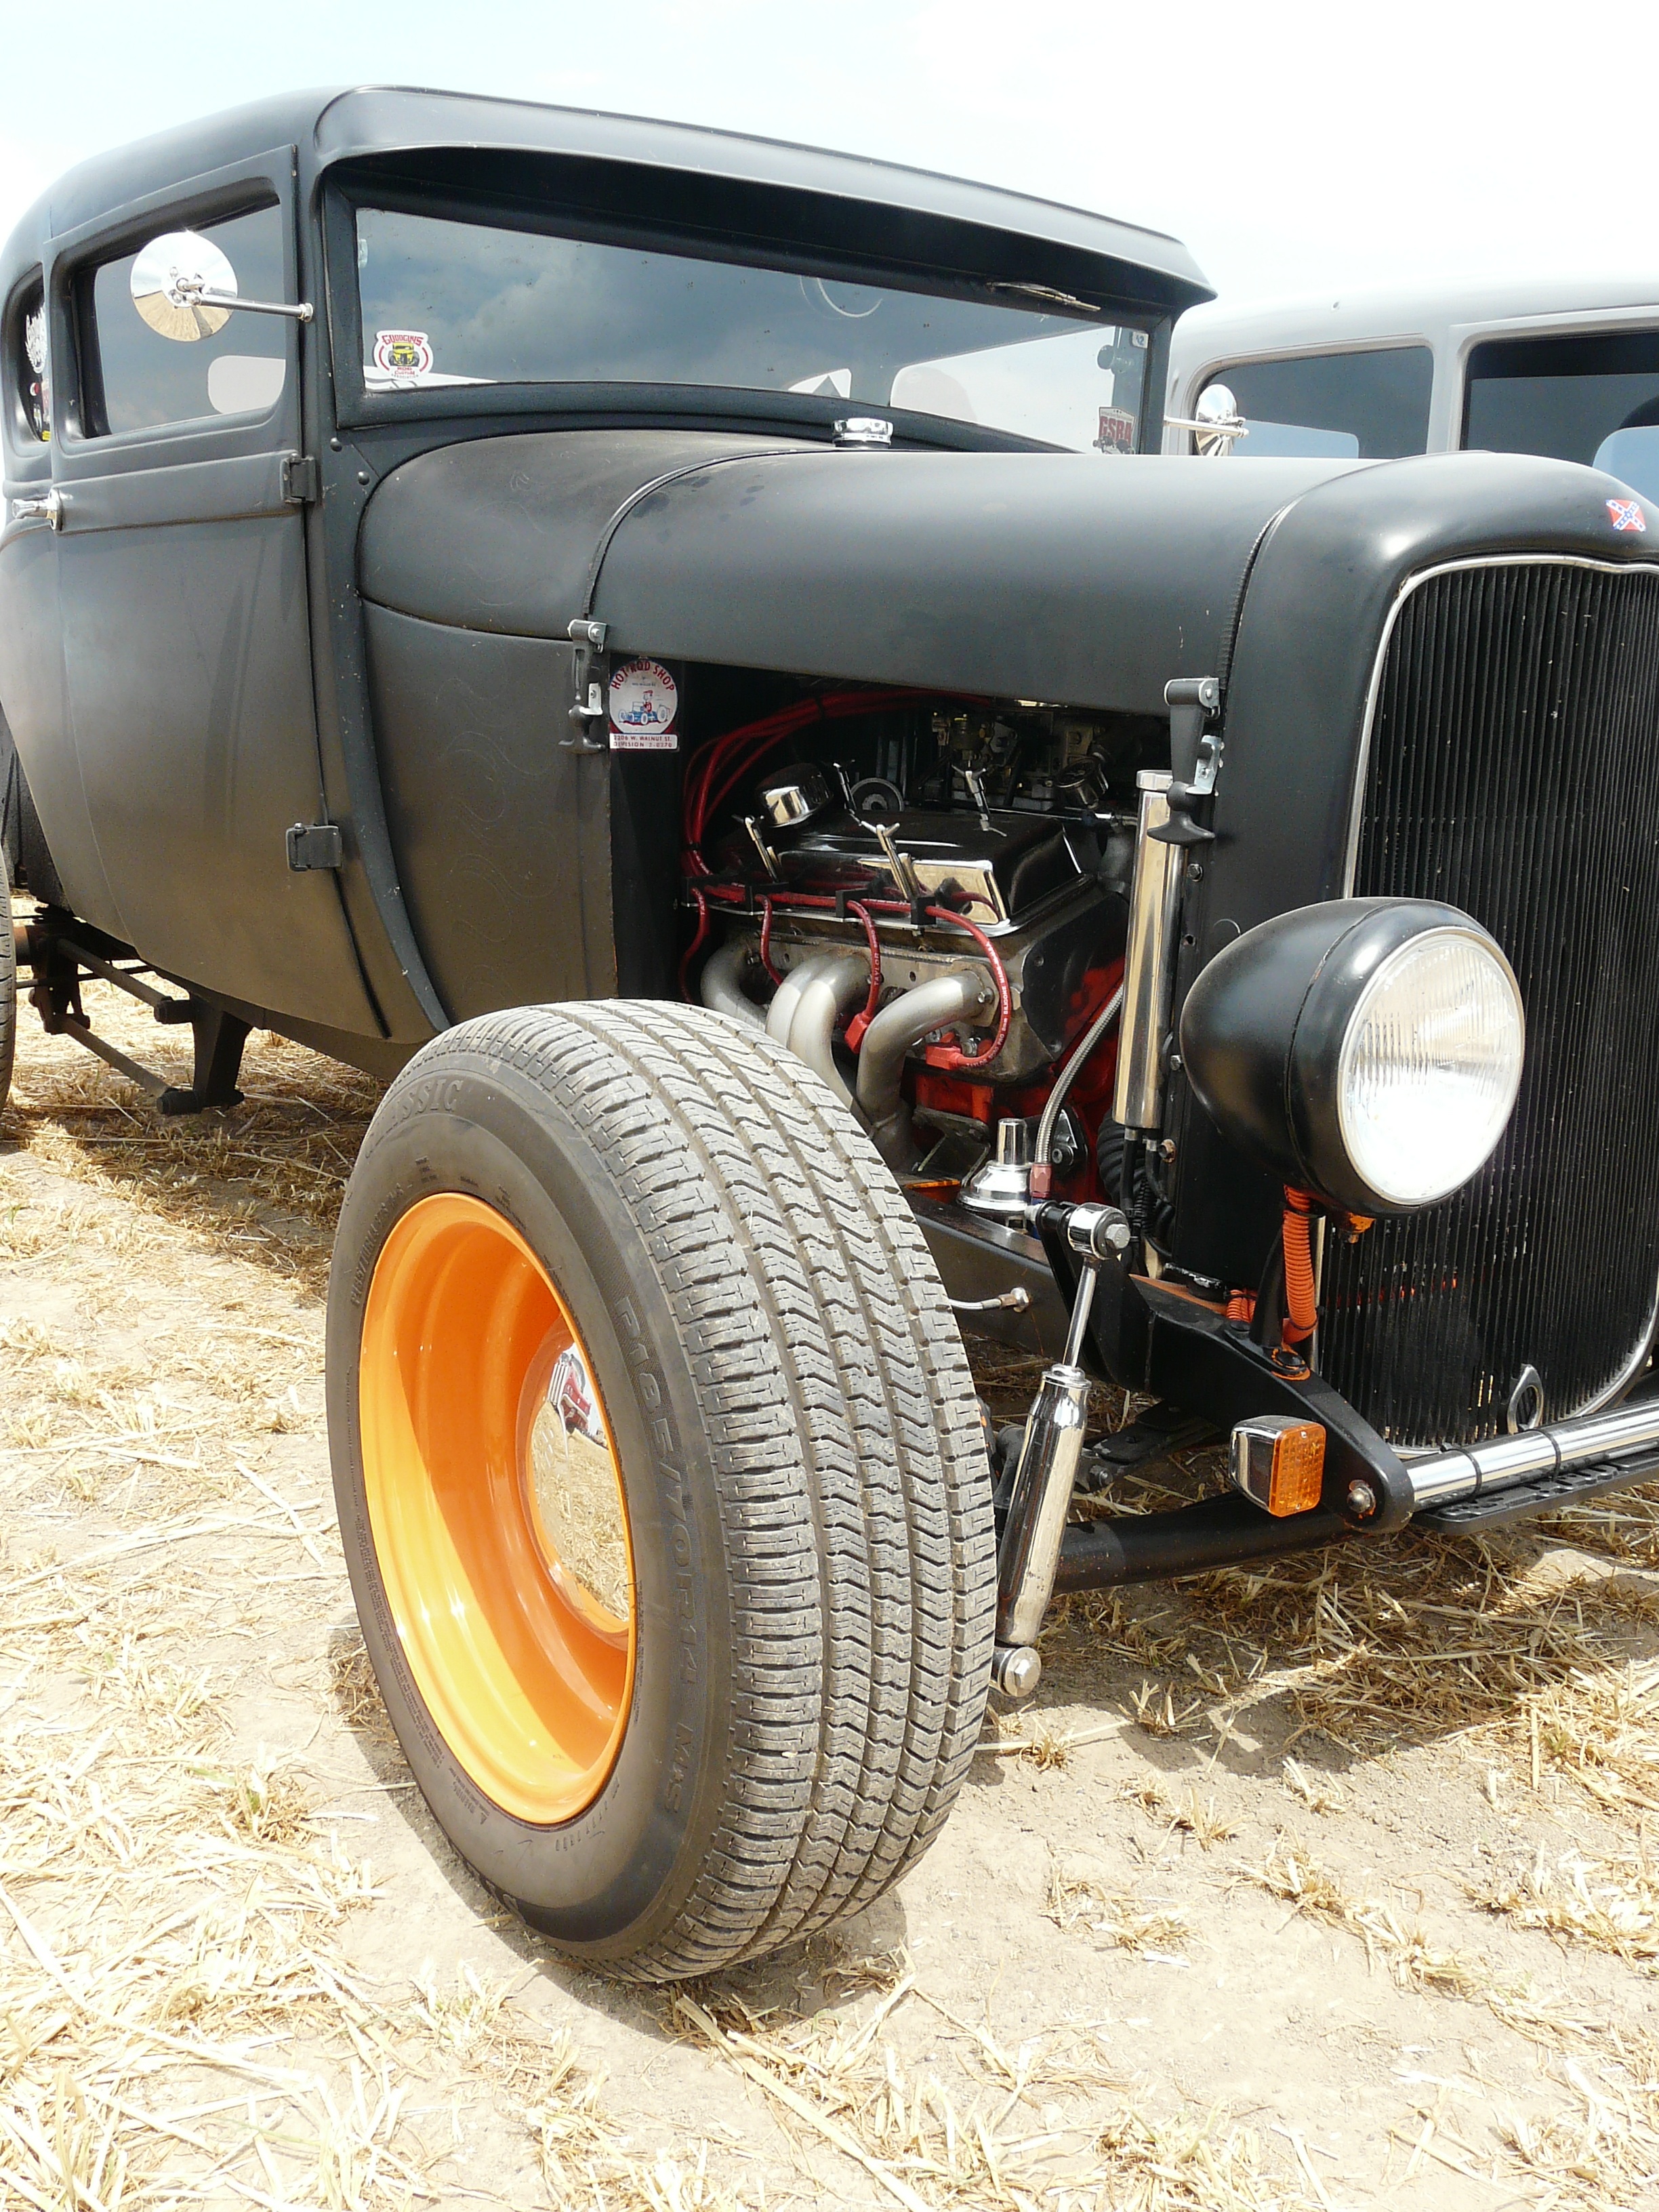
car, wheel, vehicle, auto, black, tire, automotive, motor vehicle, bumper, american, oldtimer, hot rod, land vehicle, automobile make, automotive exterior, luxury vehicle